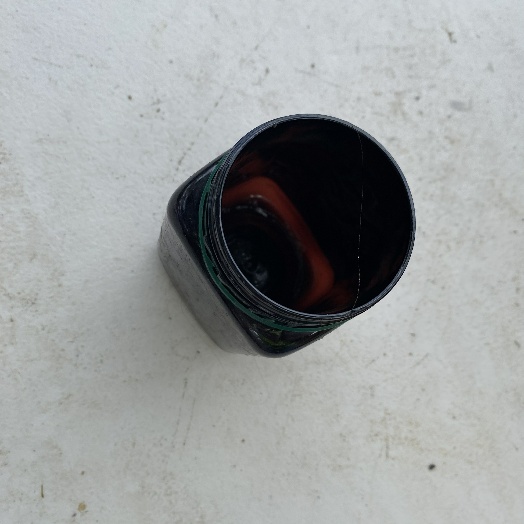
Label: Plastic